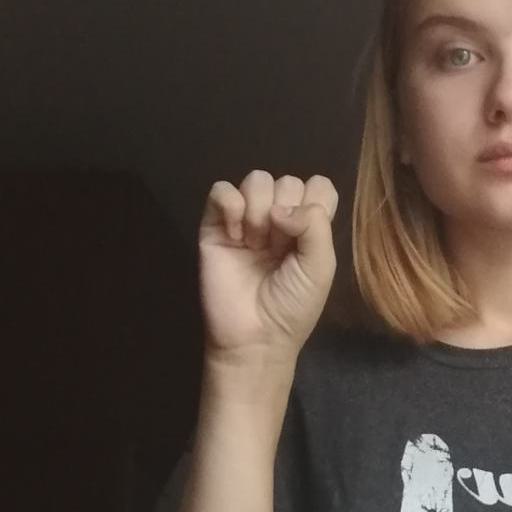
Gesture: fist